Filip Bajon

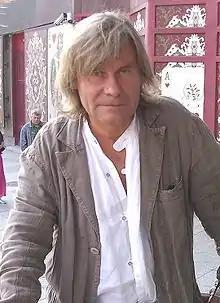
Filip Bajon (2007)

Filip Michał Bajon (born 25 August 1947) is a Polish film director and screenwriter.